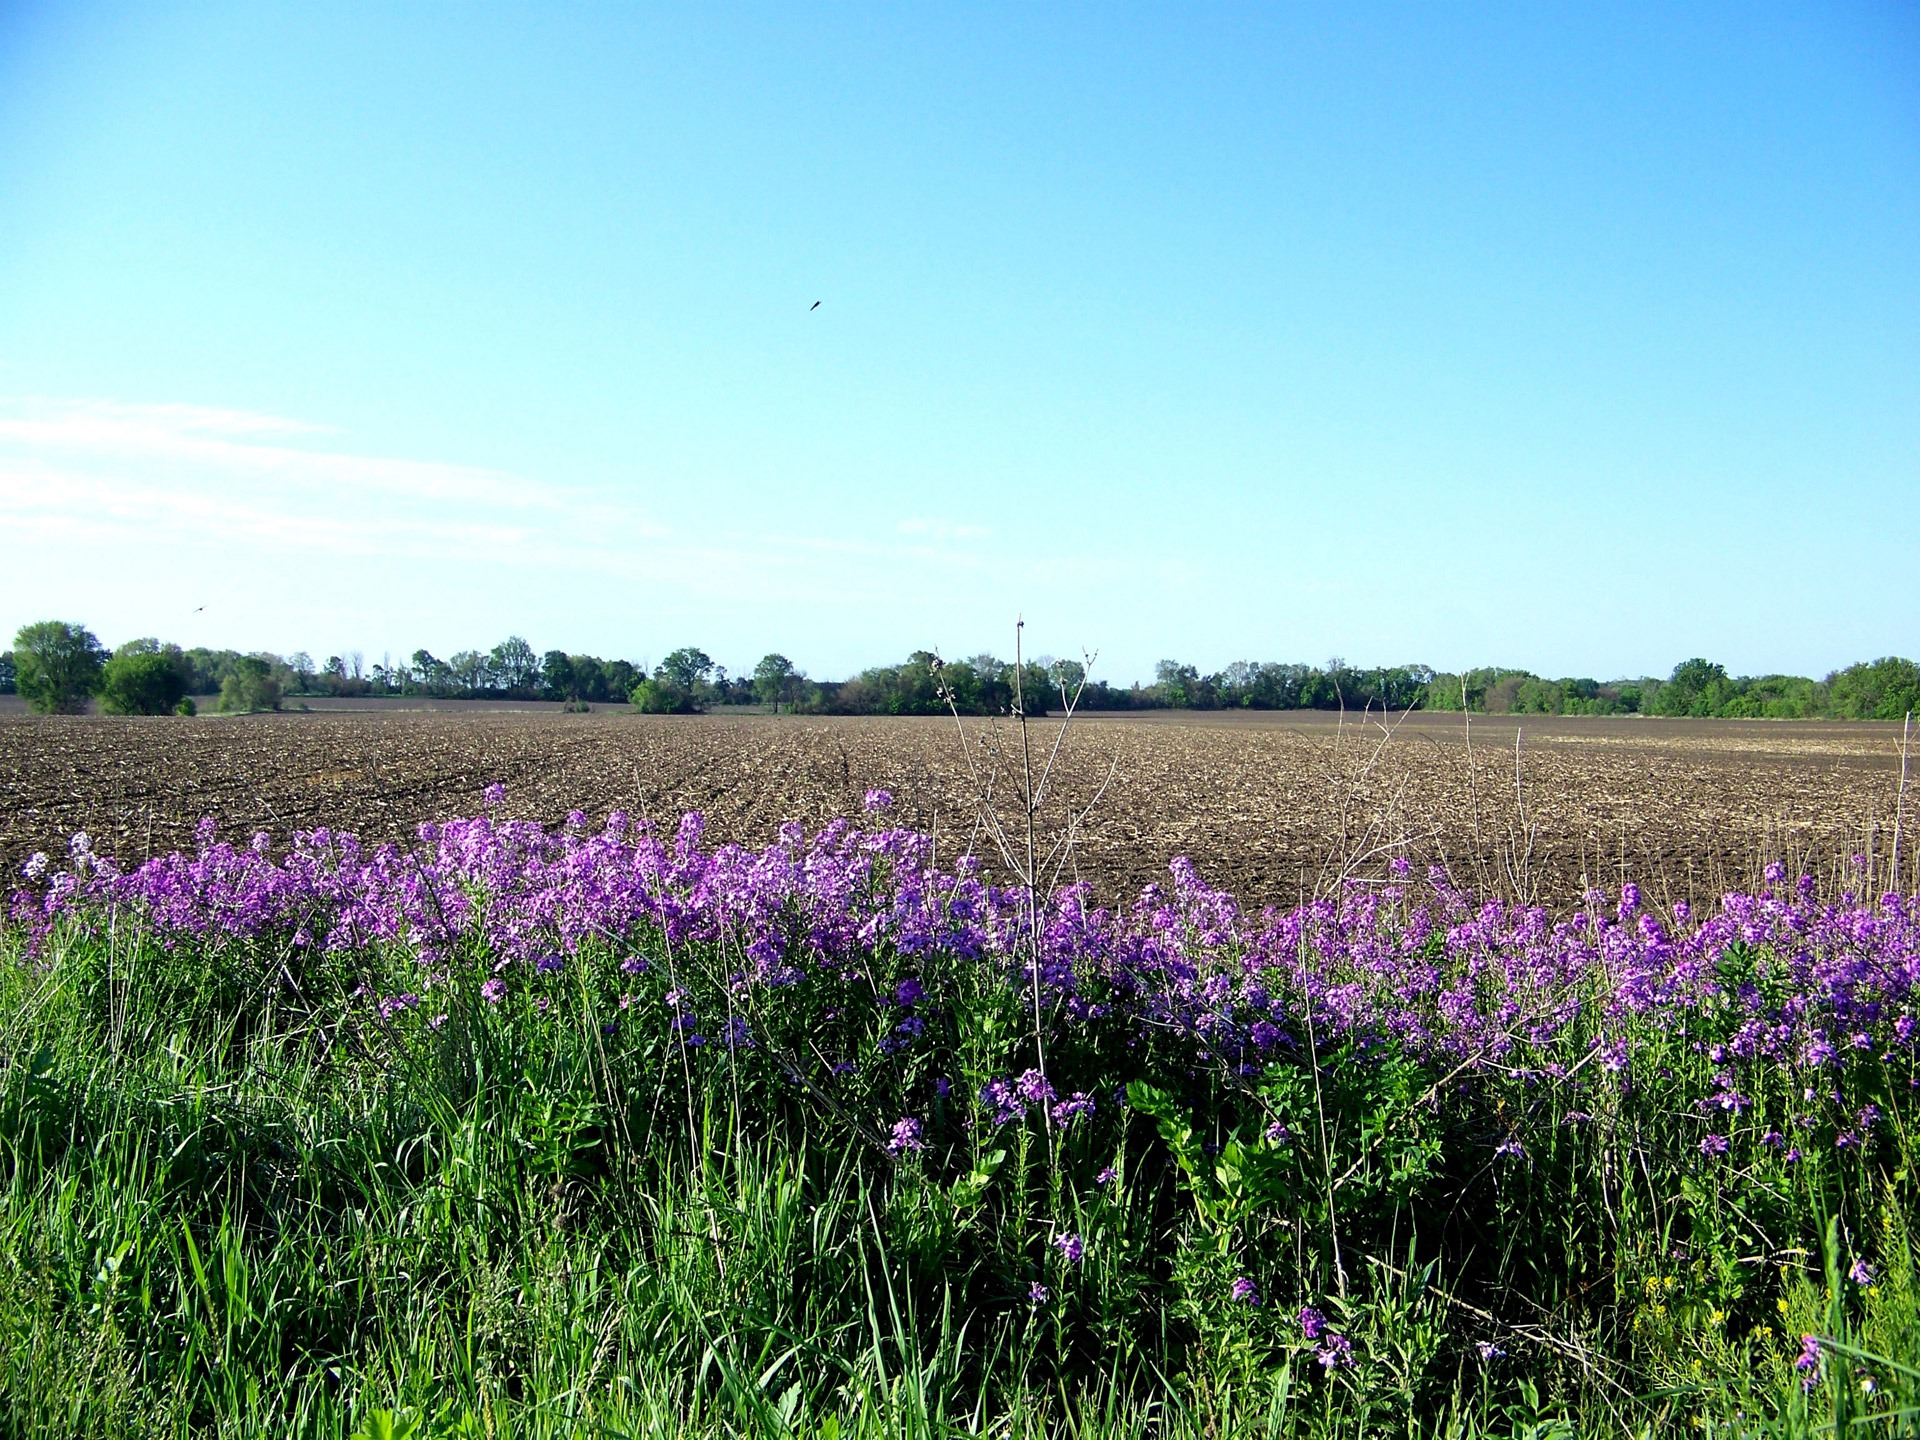
nature, grass, plant, sky, field, meadow, prairie, flower, country, rural, crop, agriculture, flora, lavender, plain, wildflower, flowers, grassland, bluebonnet, lupin, steppe, rural area, plowed, flowering plant, grass family, land plant, english lavender, cornfield scenic